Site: brandenburg
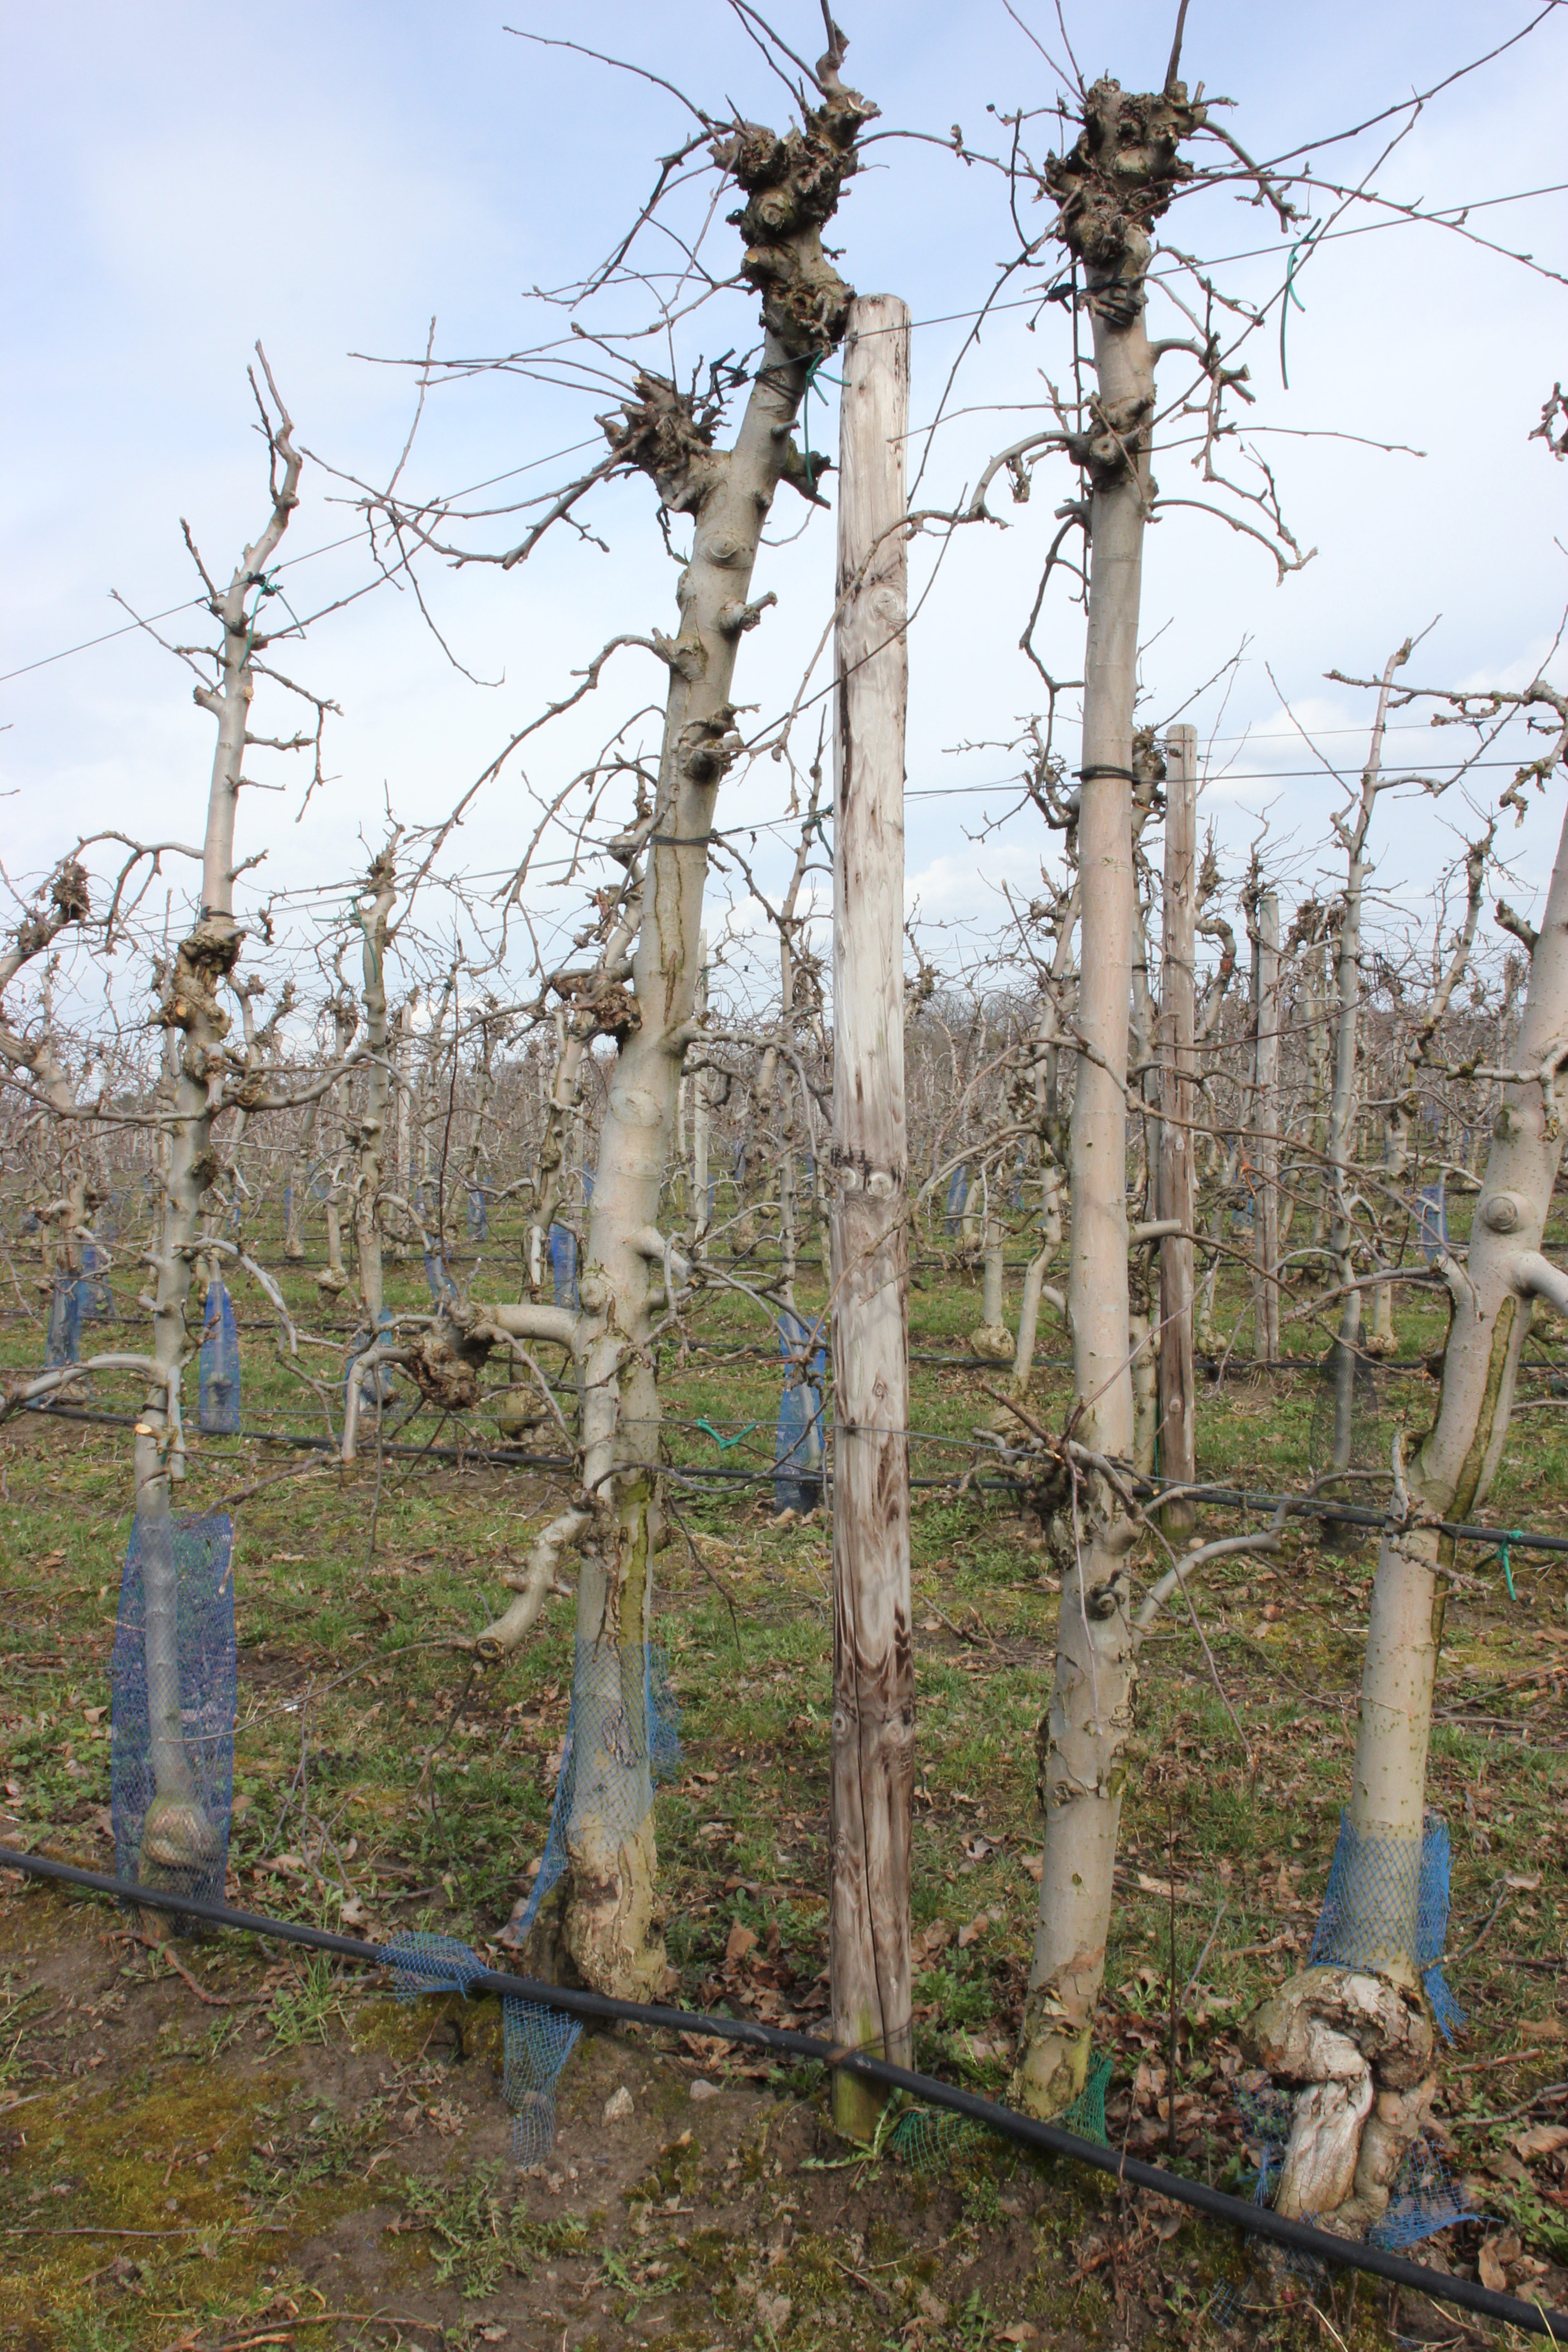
Growth stage (BBCH 01): Bud development